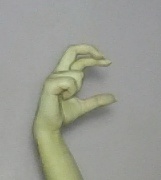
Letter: thal